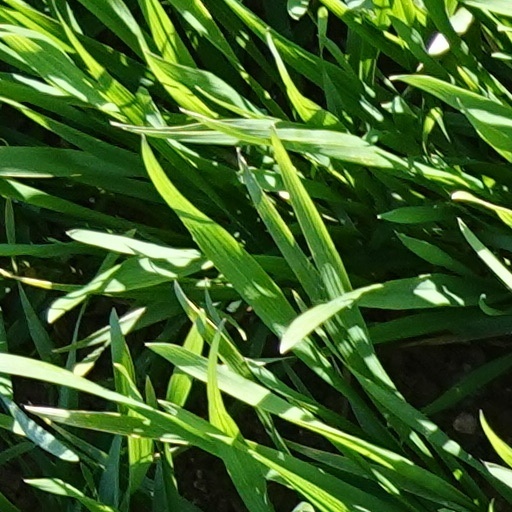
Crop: wheat